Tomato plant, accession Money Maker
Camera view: horizontal (90 deg, fisheye); turntable rotation: 270 degrees
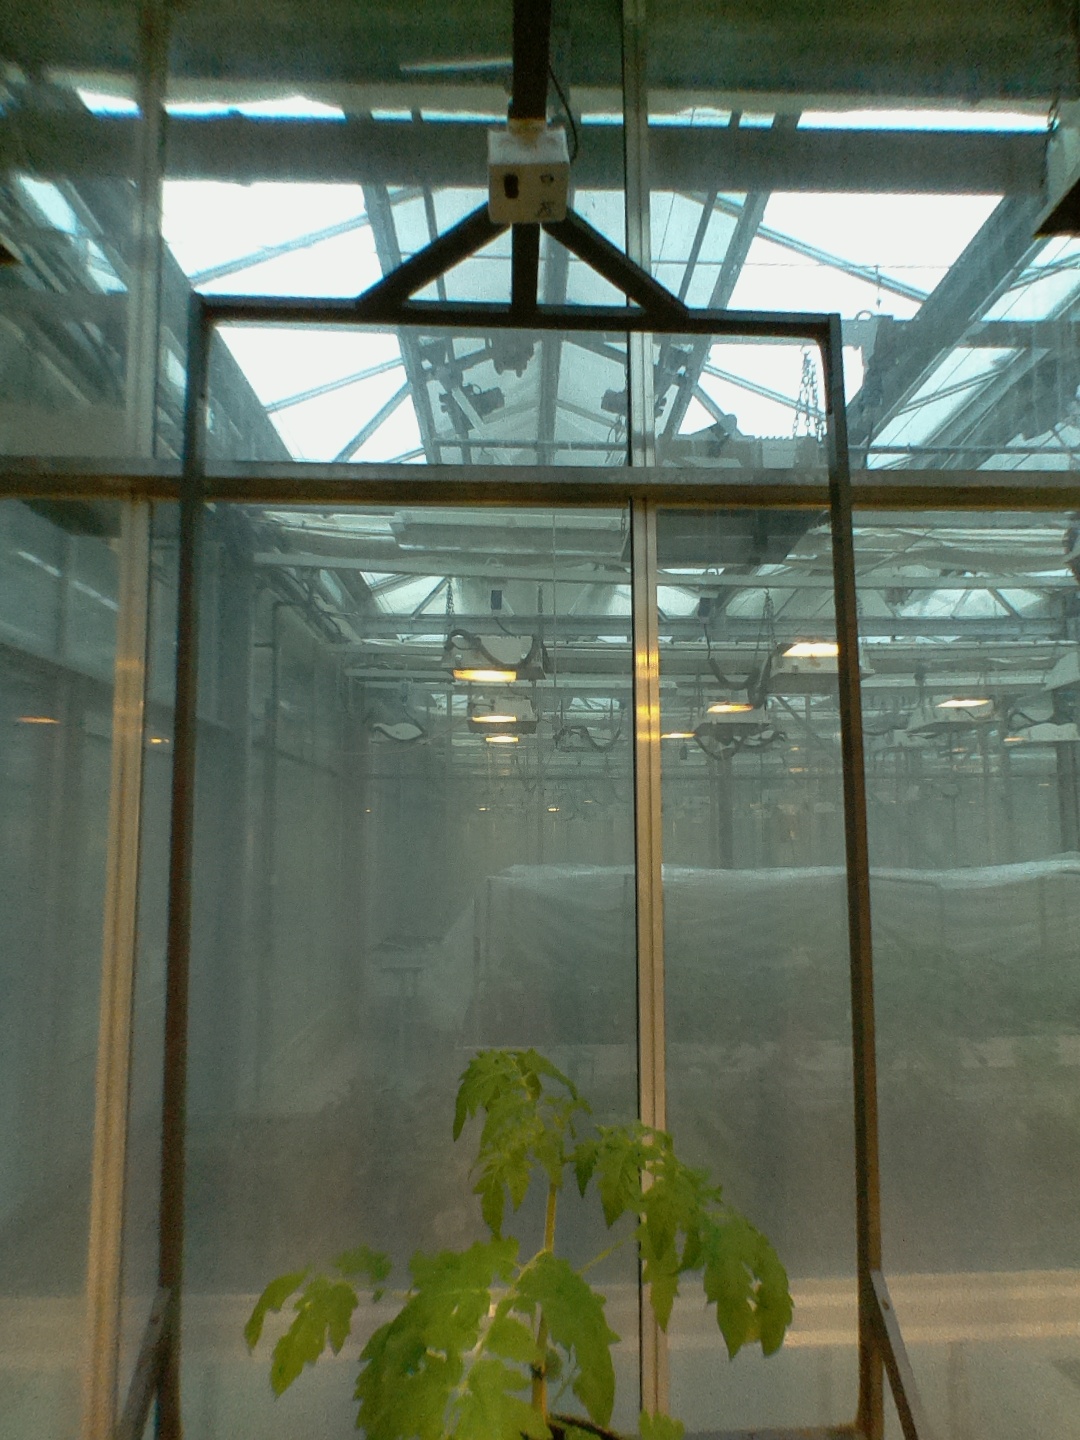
BBCH growth stage 14: 8 of true leaves visible